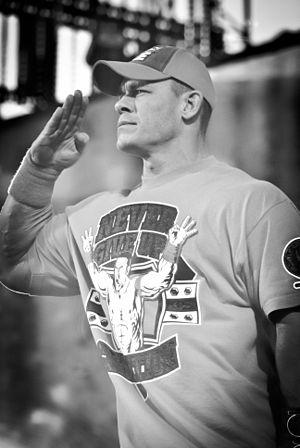
Photographie en noir et blanc du catcheur John Cena lors de l'édition 2010 de WWE Tribute to the Troops.